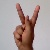
The image shows a hand gesture representing the letter 'K' in Indian Sign Language.